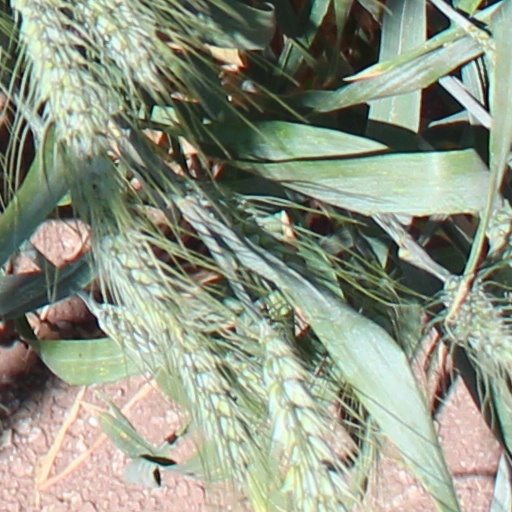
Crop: wheat